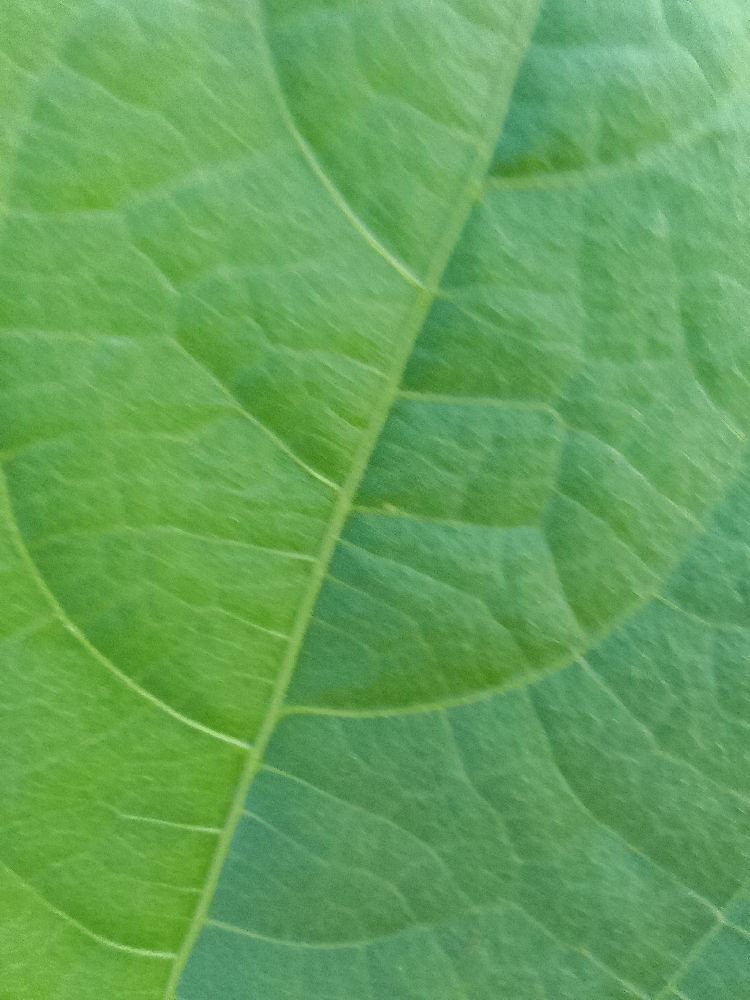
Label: healthy